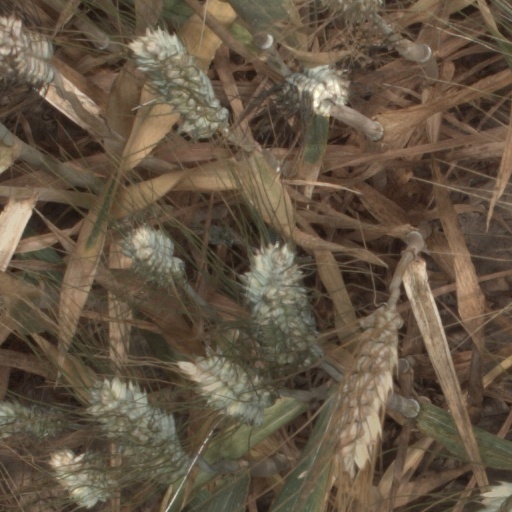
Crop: wheat